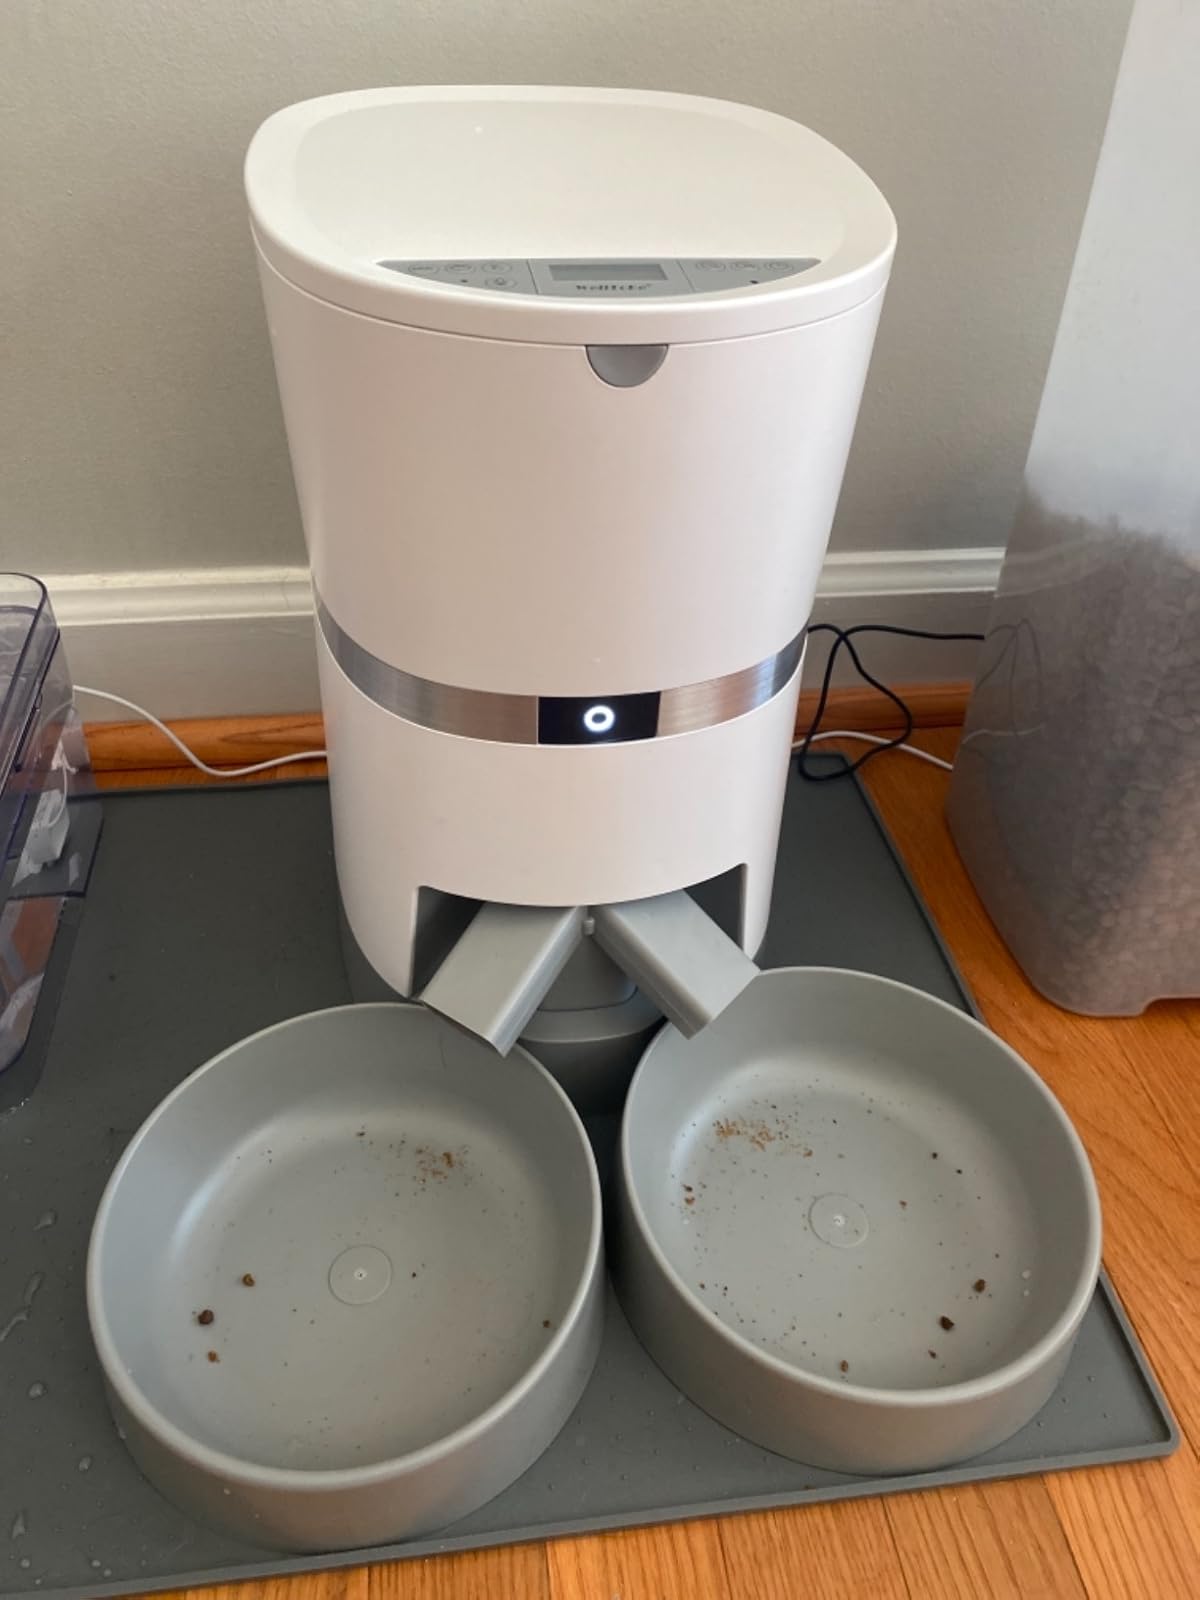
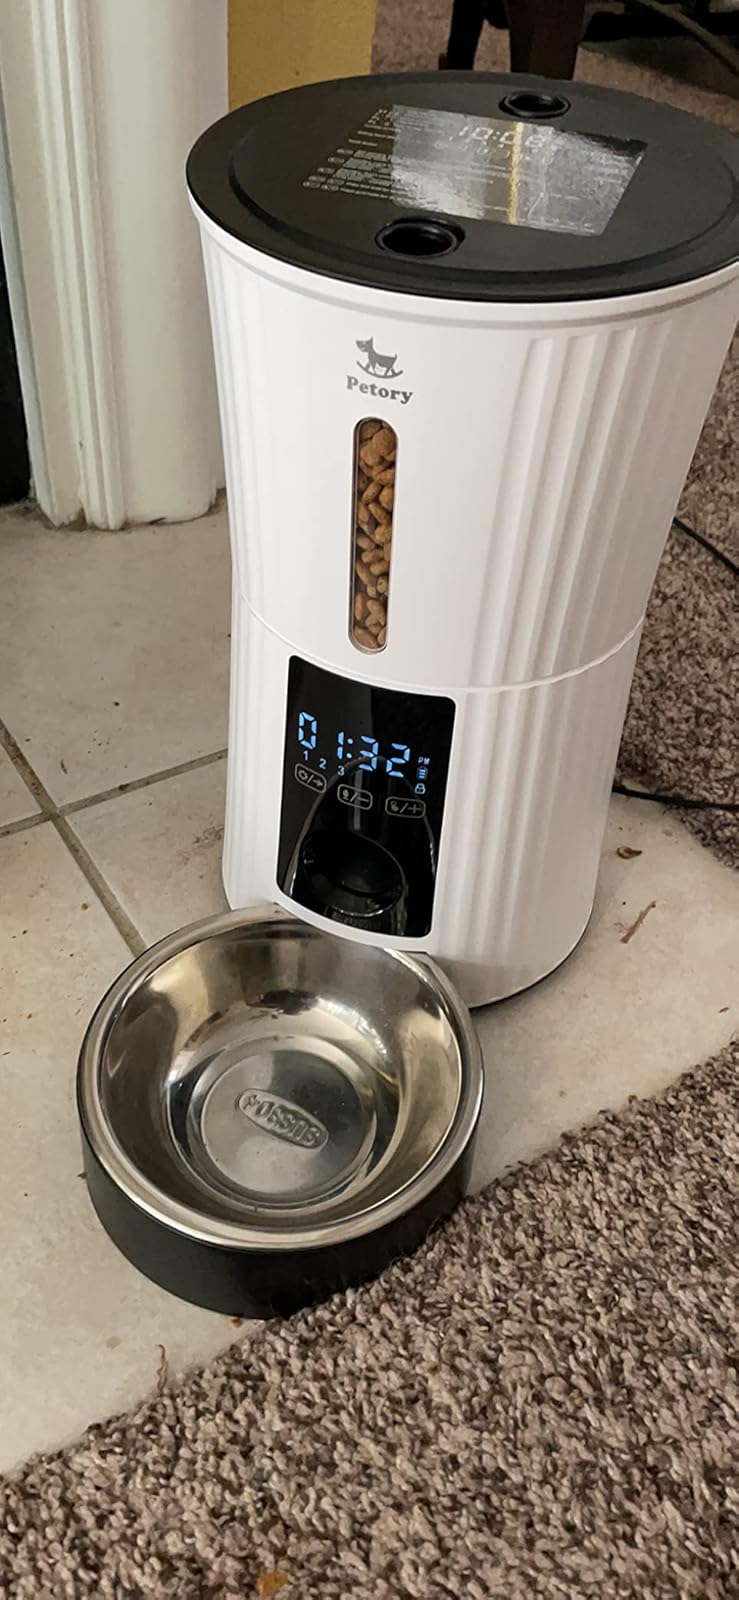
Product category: items_feeder
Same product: no